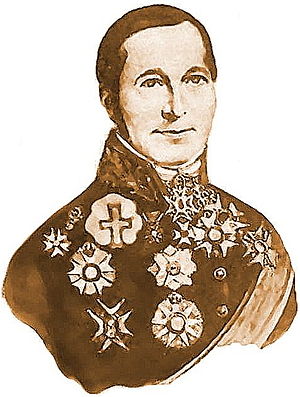
Félix de Muelenaere
Felix Amandus de Muelenaere var en katolsk belgisk politiker.